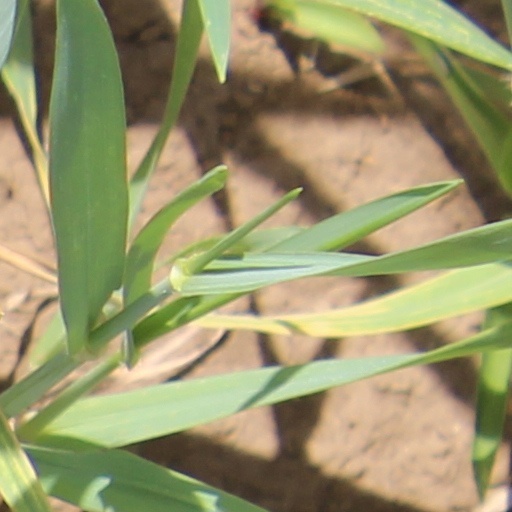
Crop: wheat